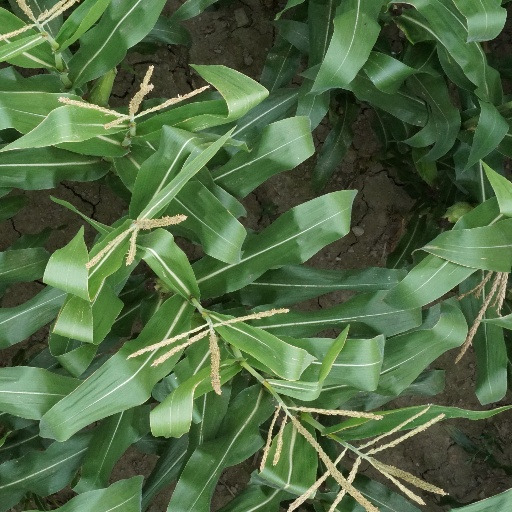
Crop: maize; corn